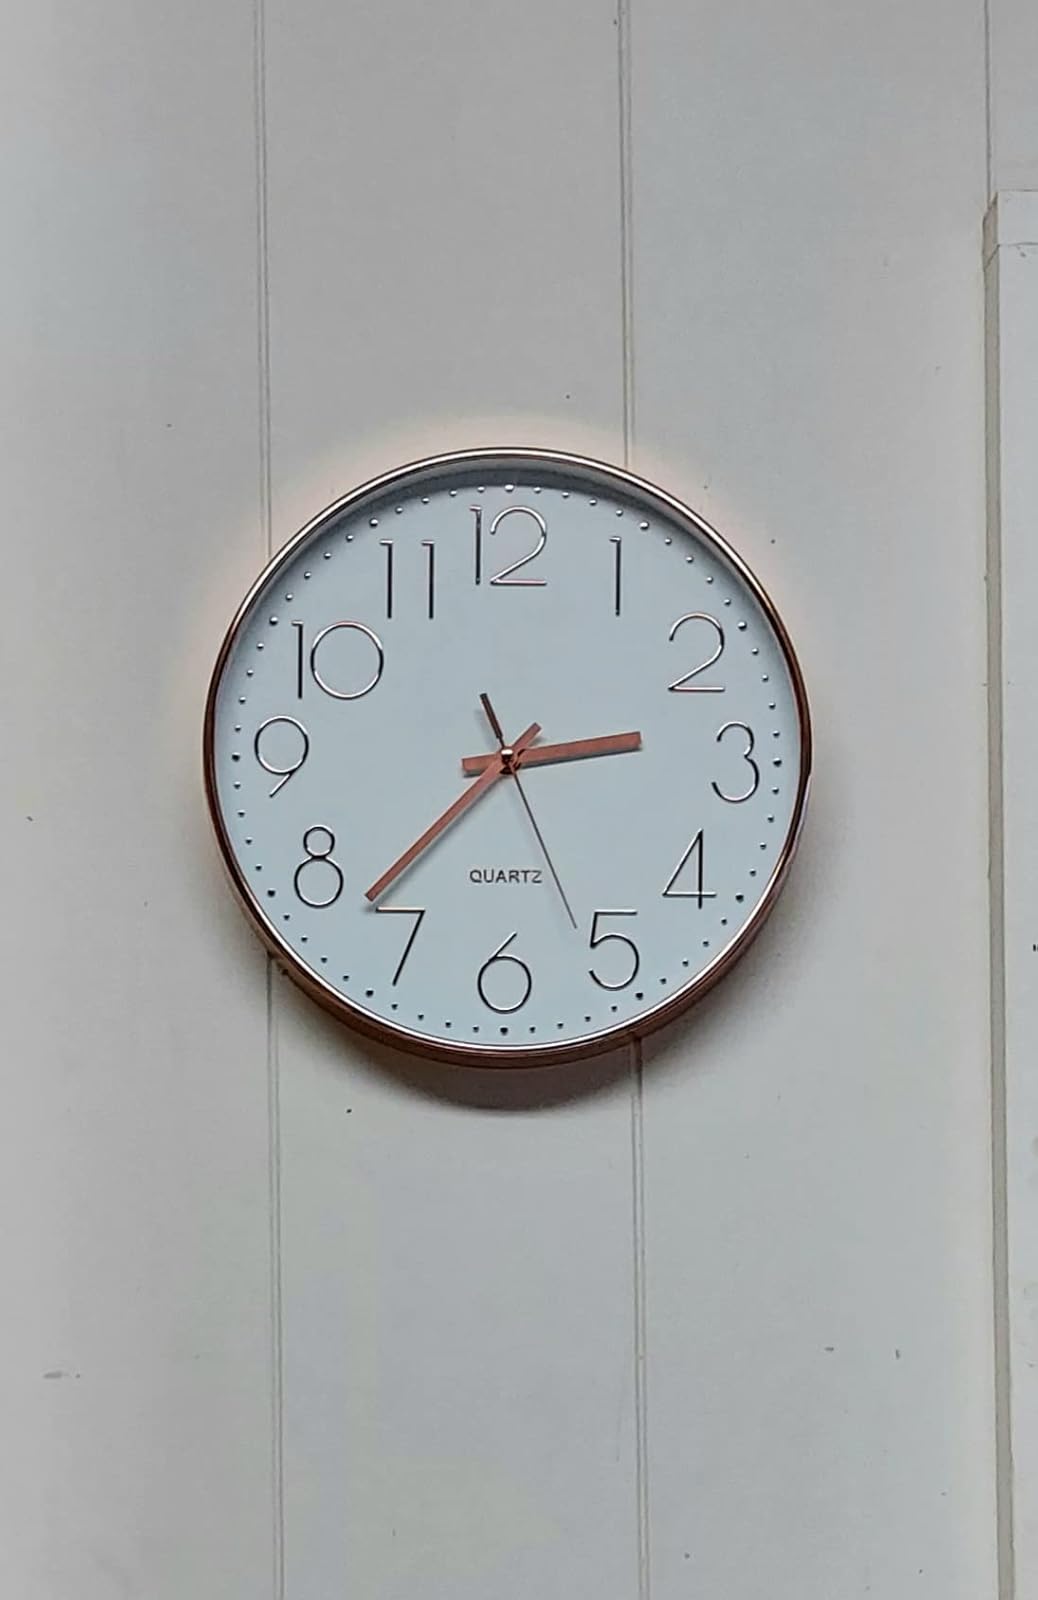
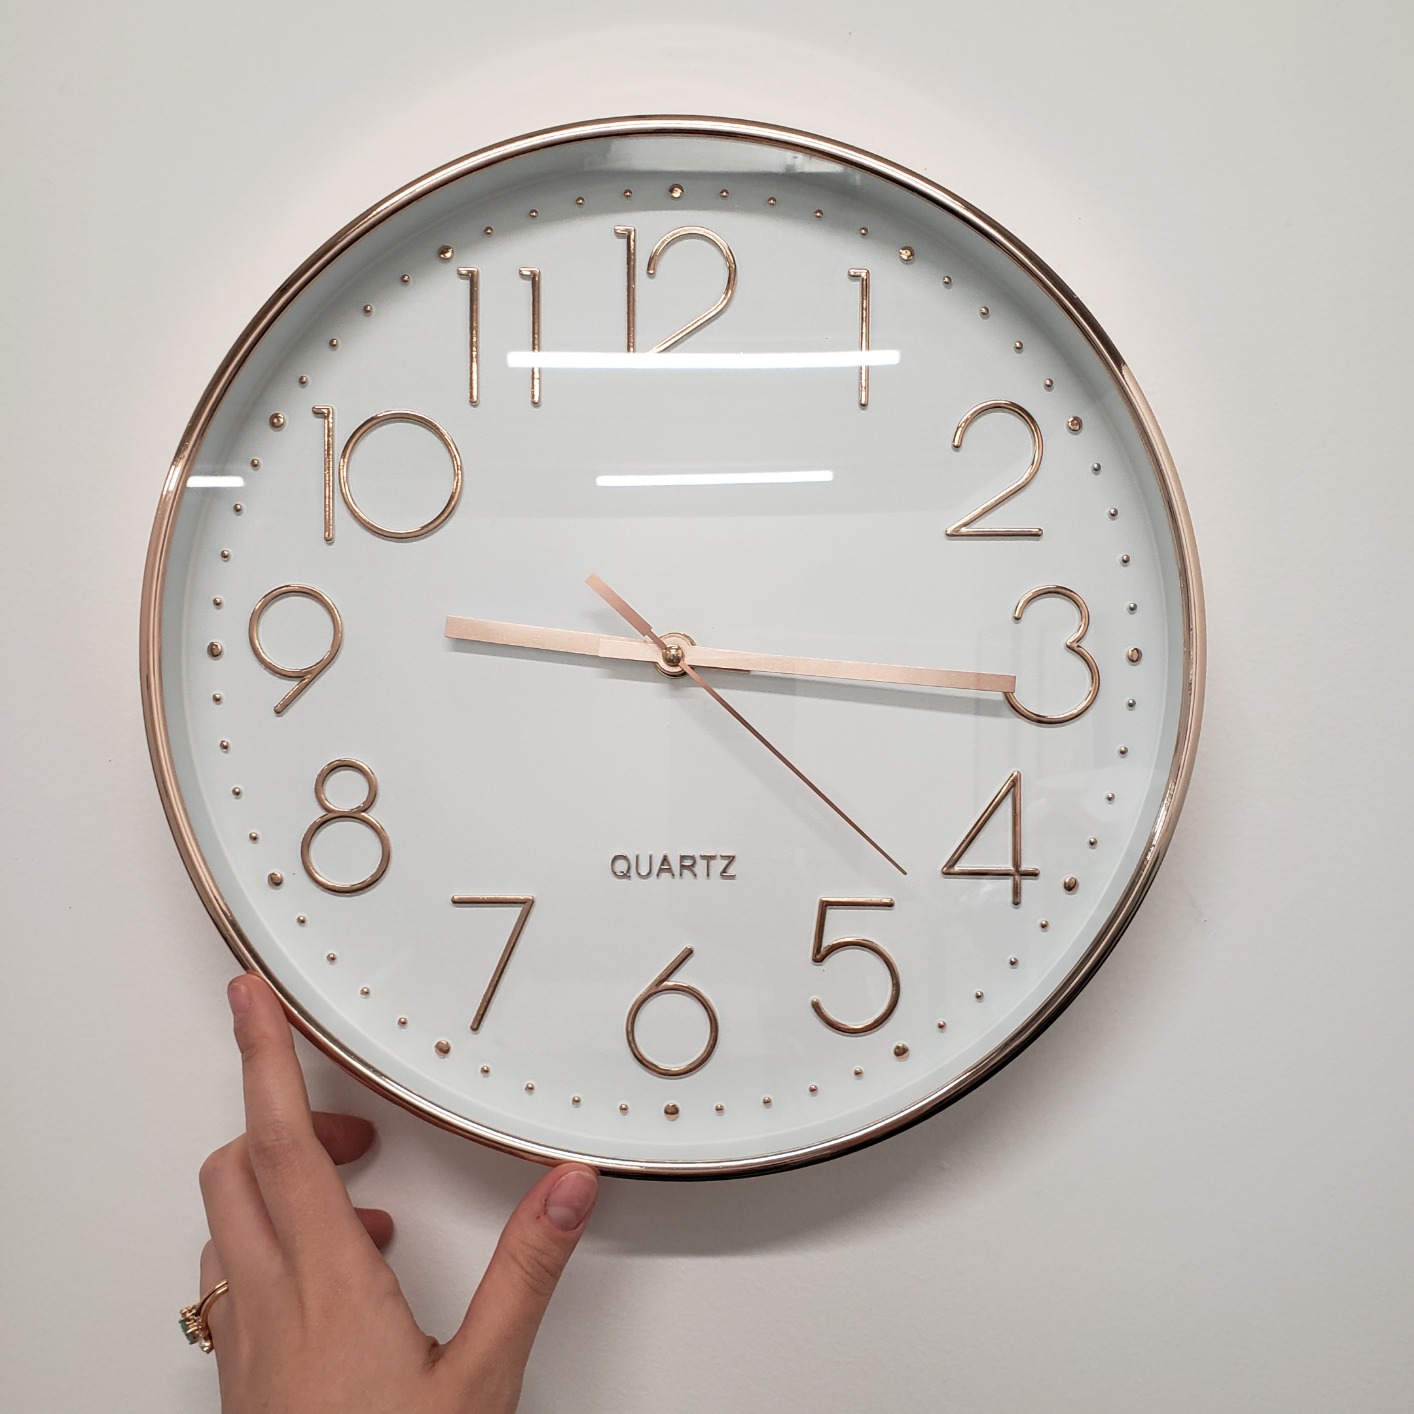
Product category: clock
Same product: yes